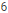
Number: 6